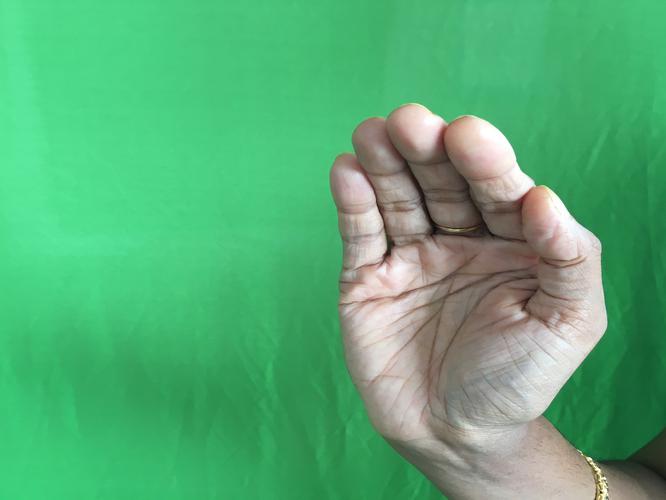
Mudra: Sarpasirsha
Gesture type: single_hand